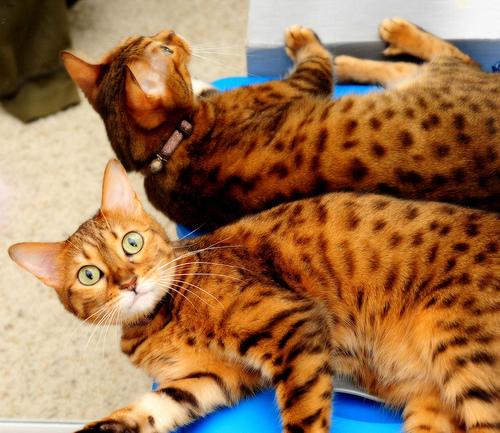
Breed: Bengal